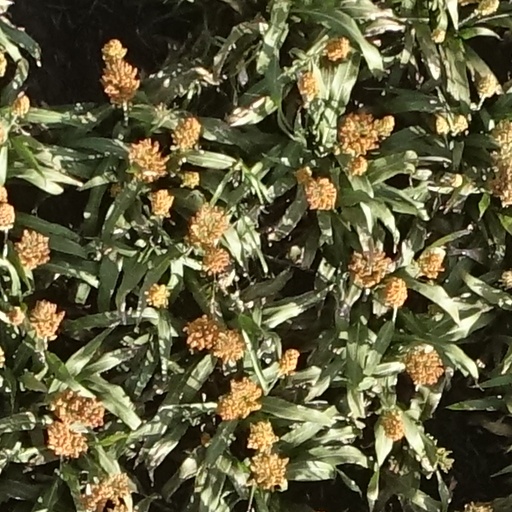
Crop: sorghum